Rikishi

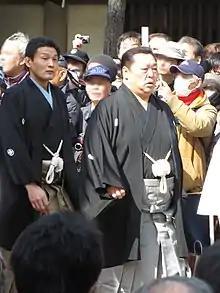
Former Takanohana (left) and Kitanoumi as , or elders (2013).

Sumo wrestlers who retire can take on responsibilities within the Japan Sumo Association. Wrestlers who become managers are called , more commonly known as and translated into English as 'elder' or 'master.' Becoming an elder ensures that the retired wrestler will become one of the 105 coaches of the association, responsible for training the wrestlers and for running the association.